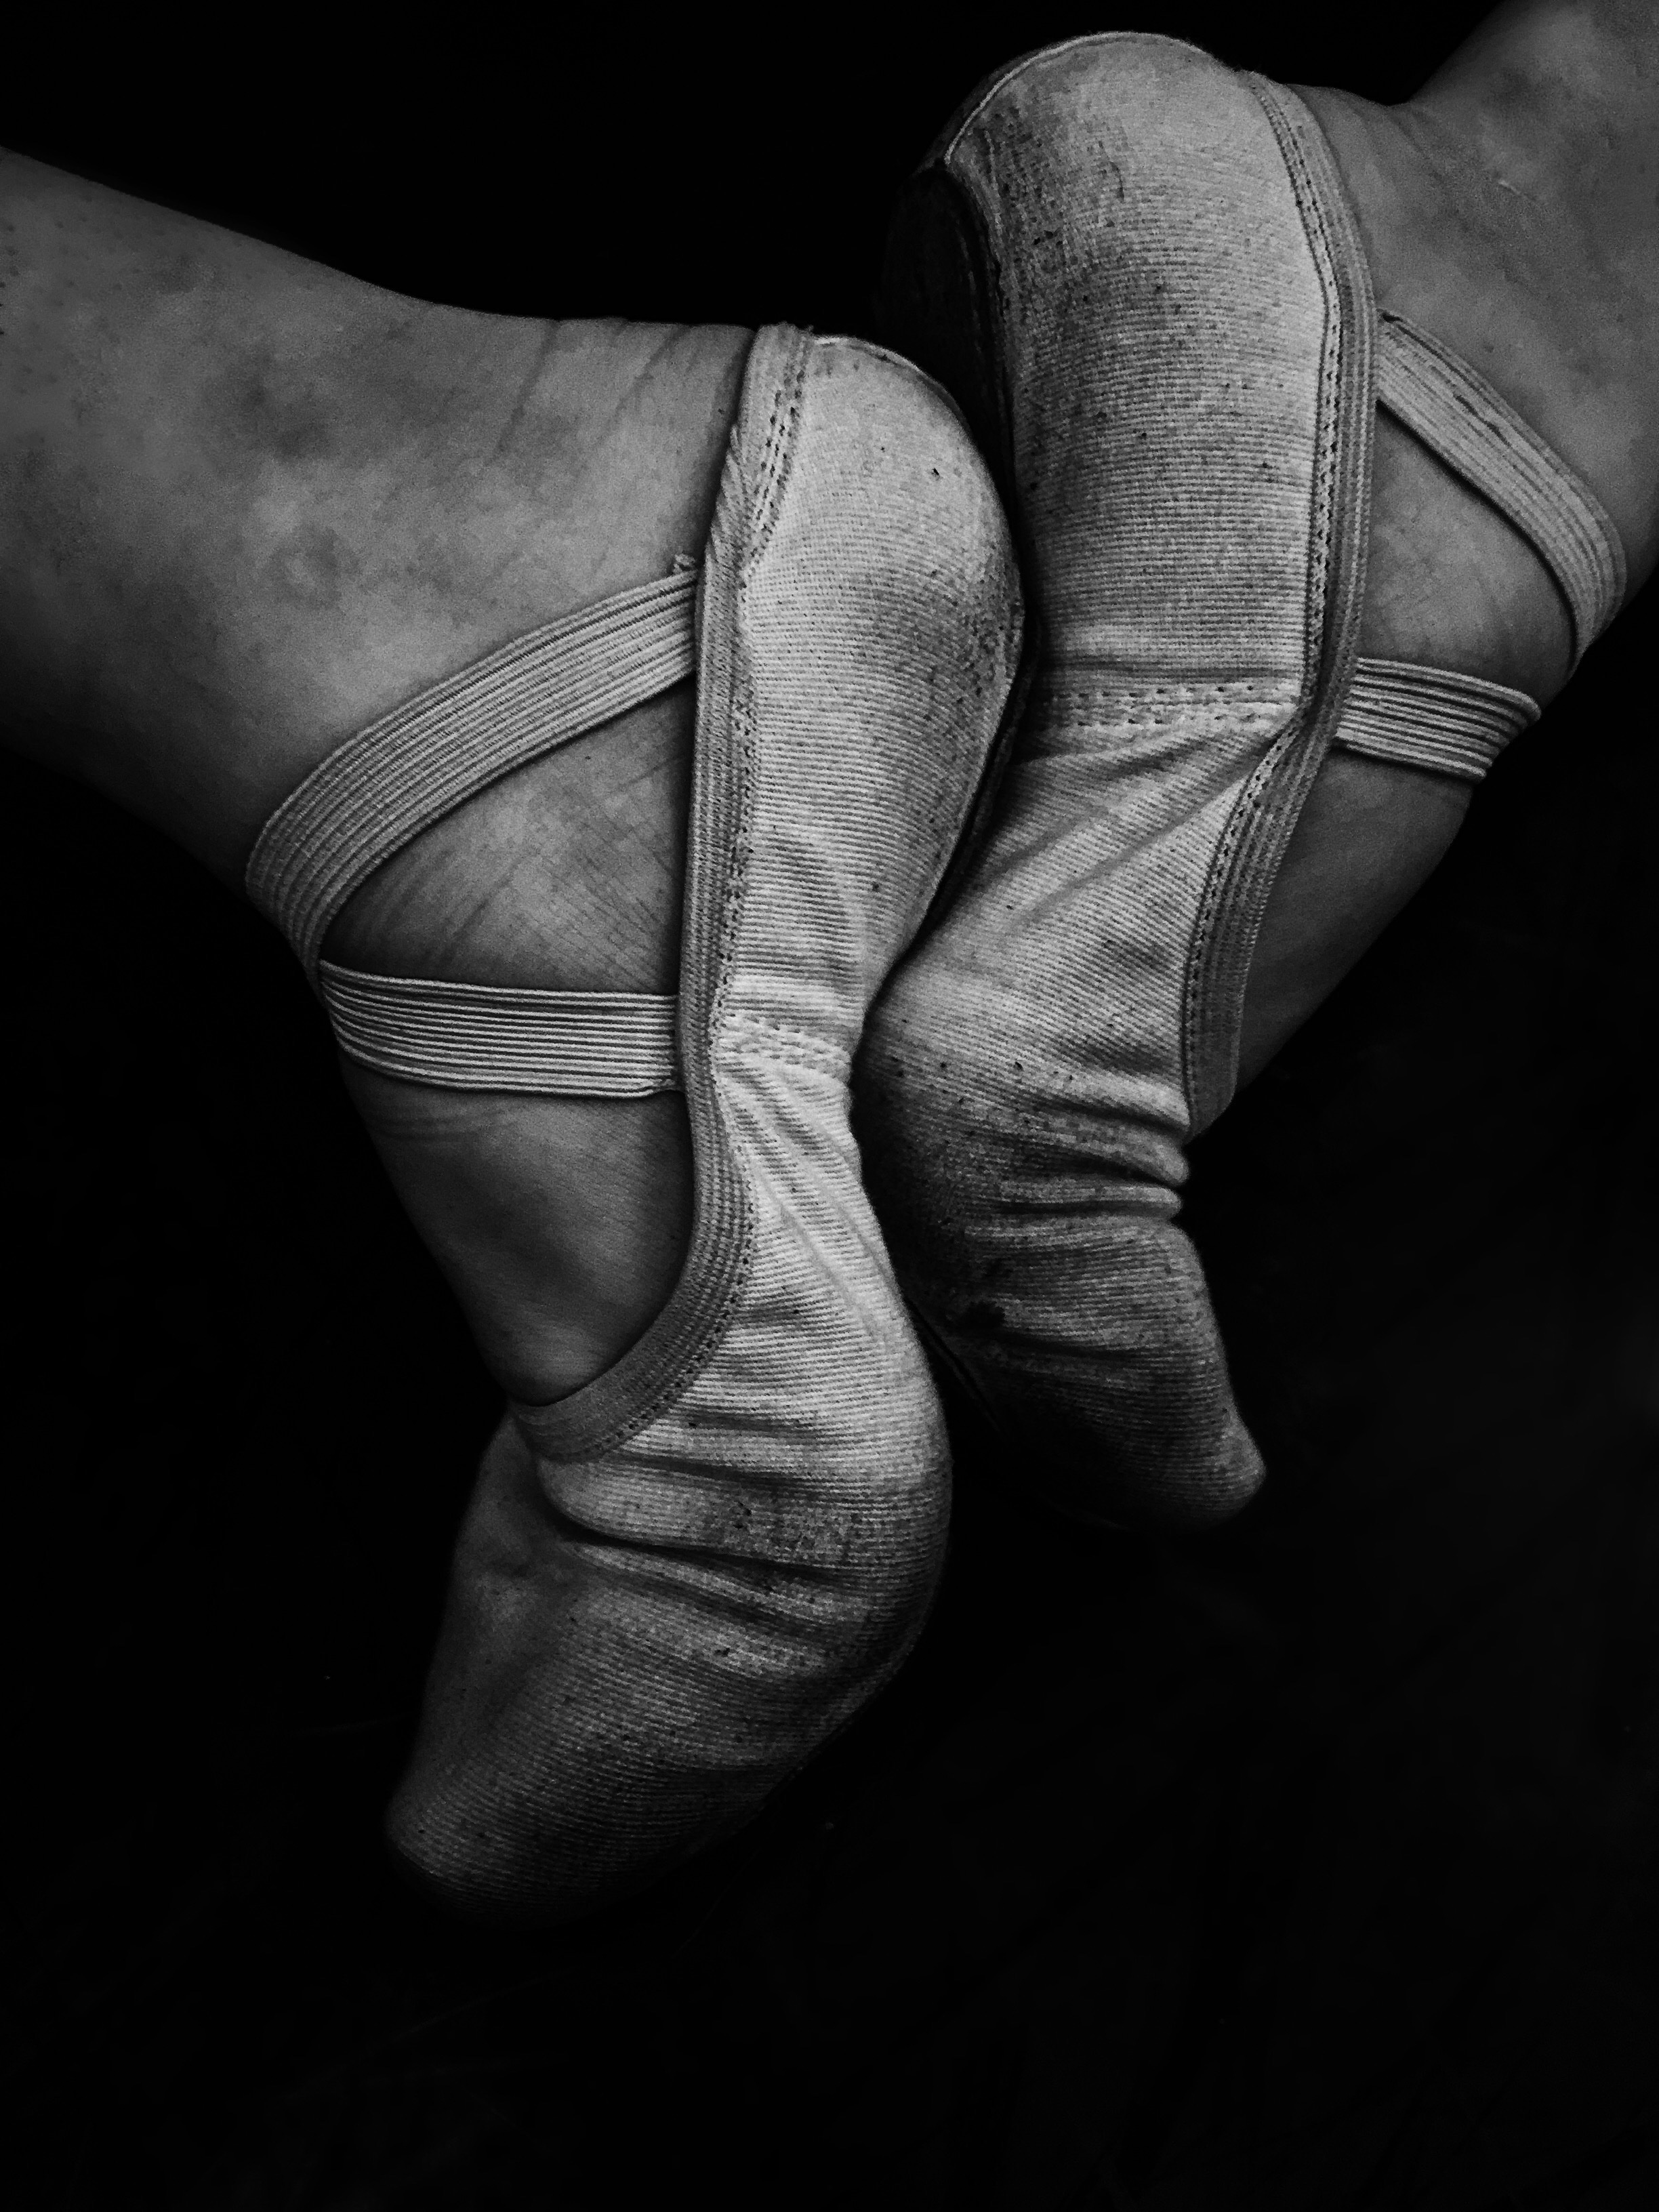
hand, black and white, photography, leg, finger, black, monochrome, arm, close up, human body, footwear, sense, monochrome photography